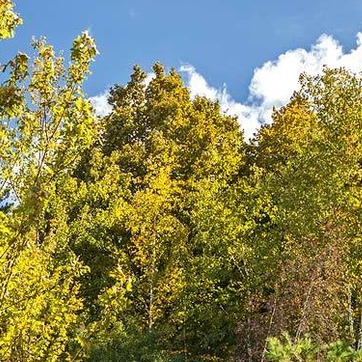
Material: foliage